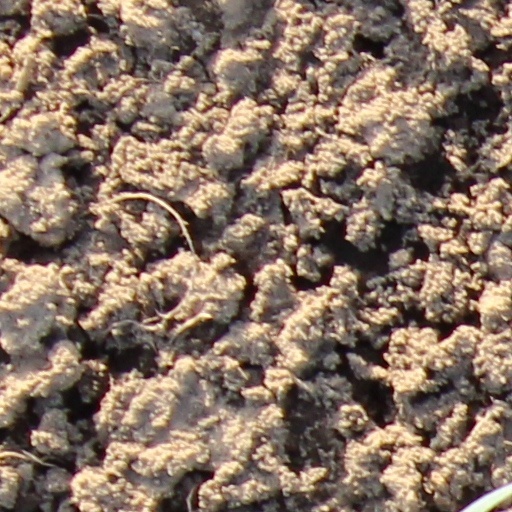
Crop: wheat